Elvis Duran and the Morning Show

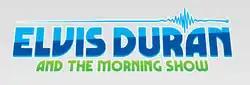
Logo from 2005 to 2022

The show began national syndication on May 22, 2006, starting with WHYI-FM Fort Lauderdale/Miami, then WIOQ Philadelphia on July 22, 2008, and WAKS Cleveland on August 25, 2008, with approximately 75 stations now carrying the show after Clear Channel's Premiere Radio Networks began to offer the program nationally in March 2009.